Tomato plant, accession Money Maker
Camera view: vertical (180 deg); turntable rotation: 60 degrees
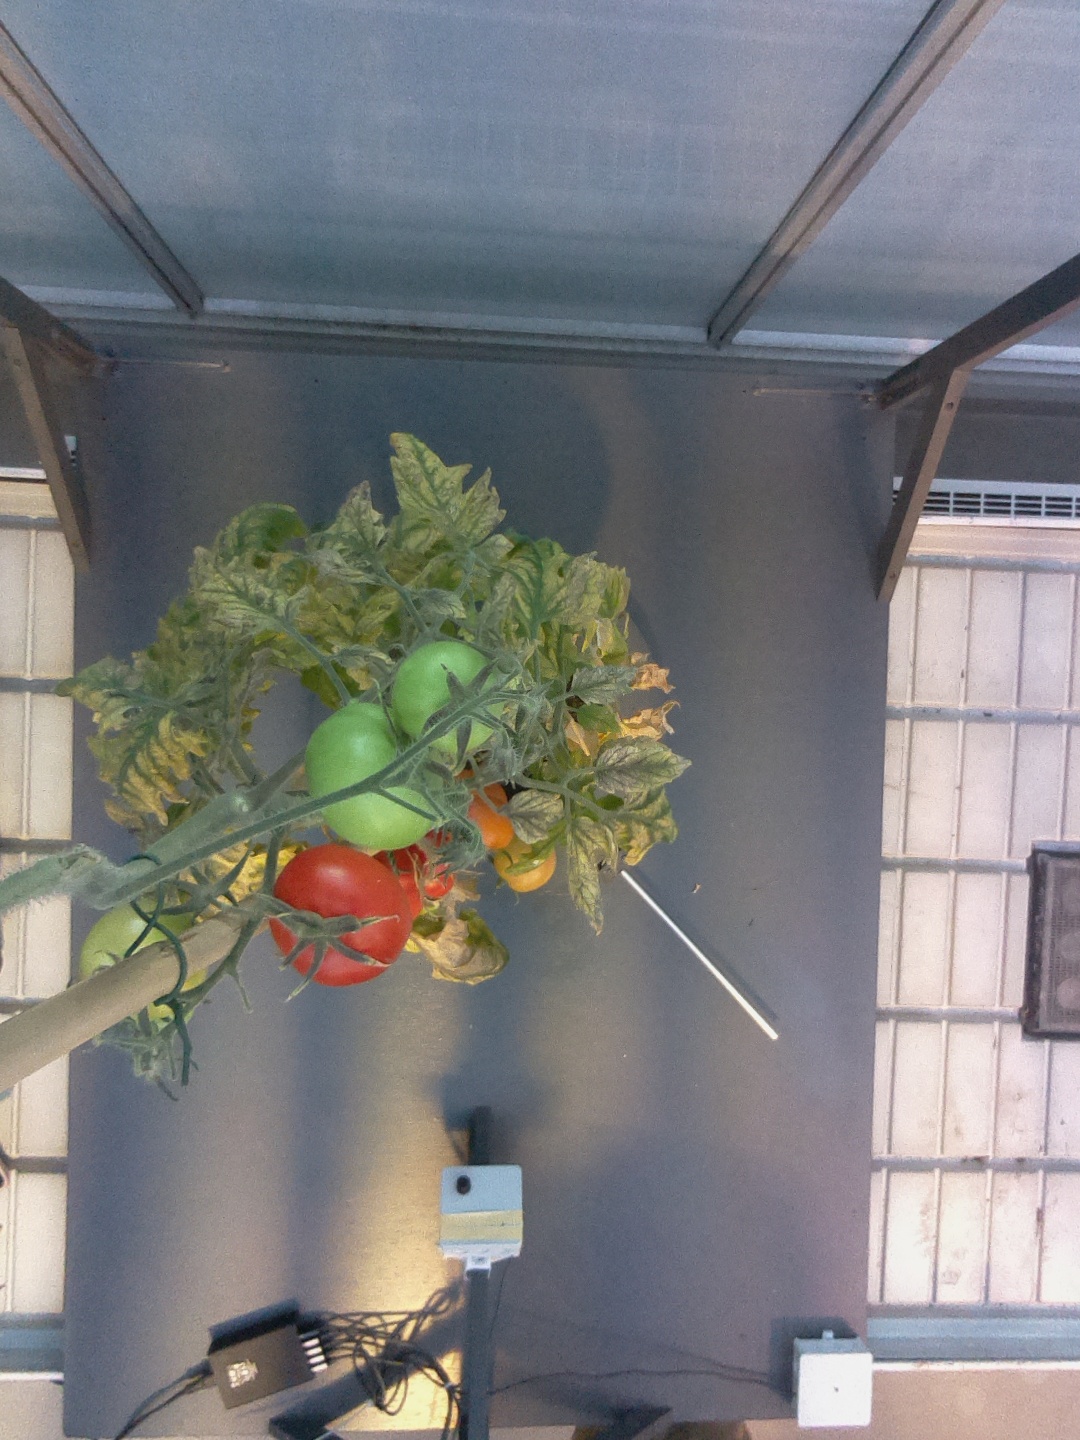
BBCH growth stage 85: 50%-60% of fruits show typical fully ripe color